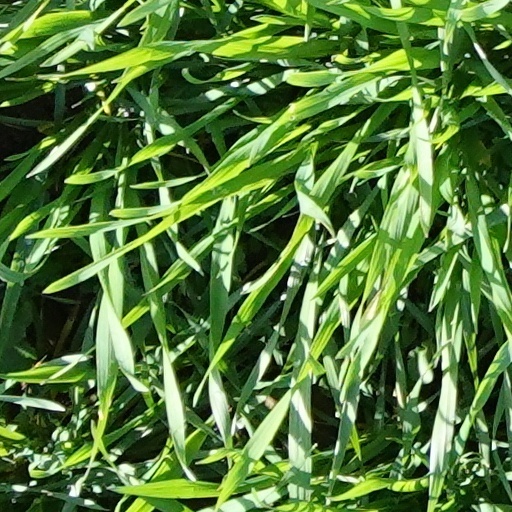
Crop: wheat